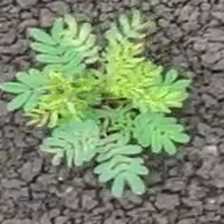
Weed species: Dwarf_cassia_(Chamaecrista pumila)